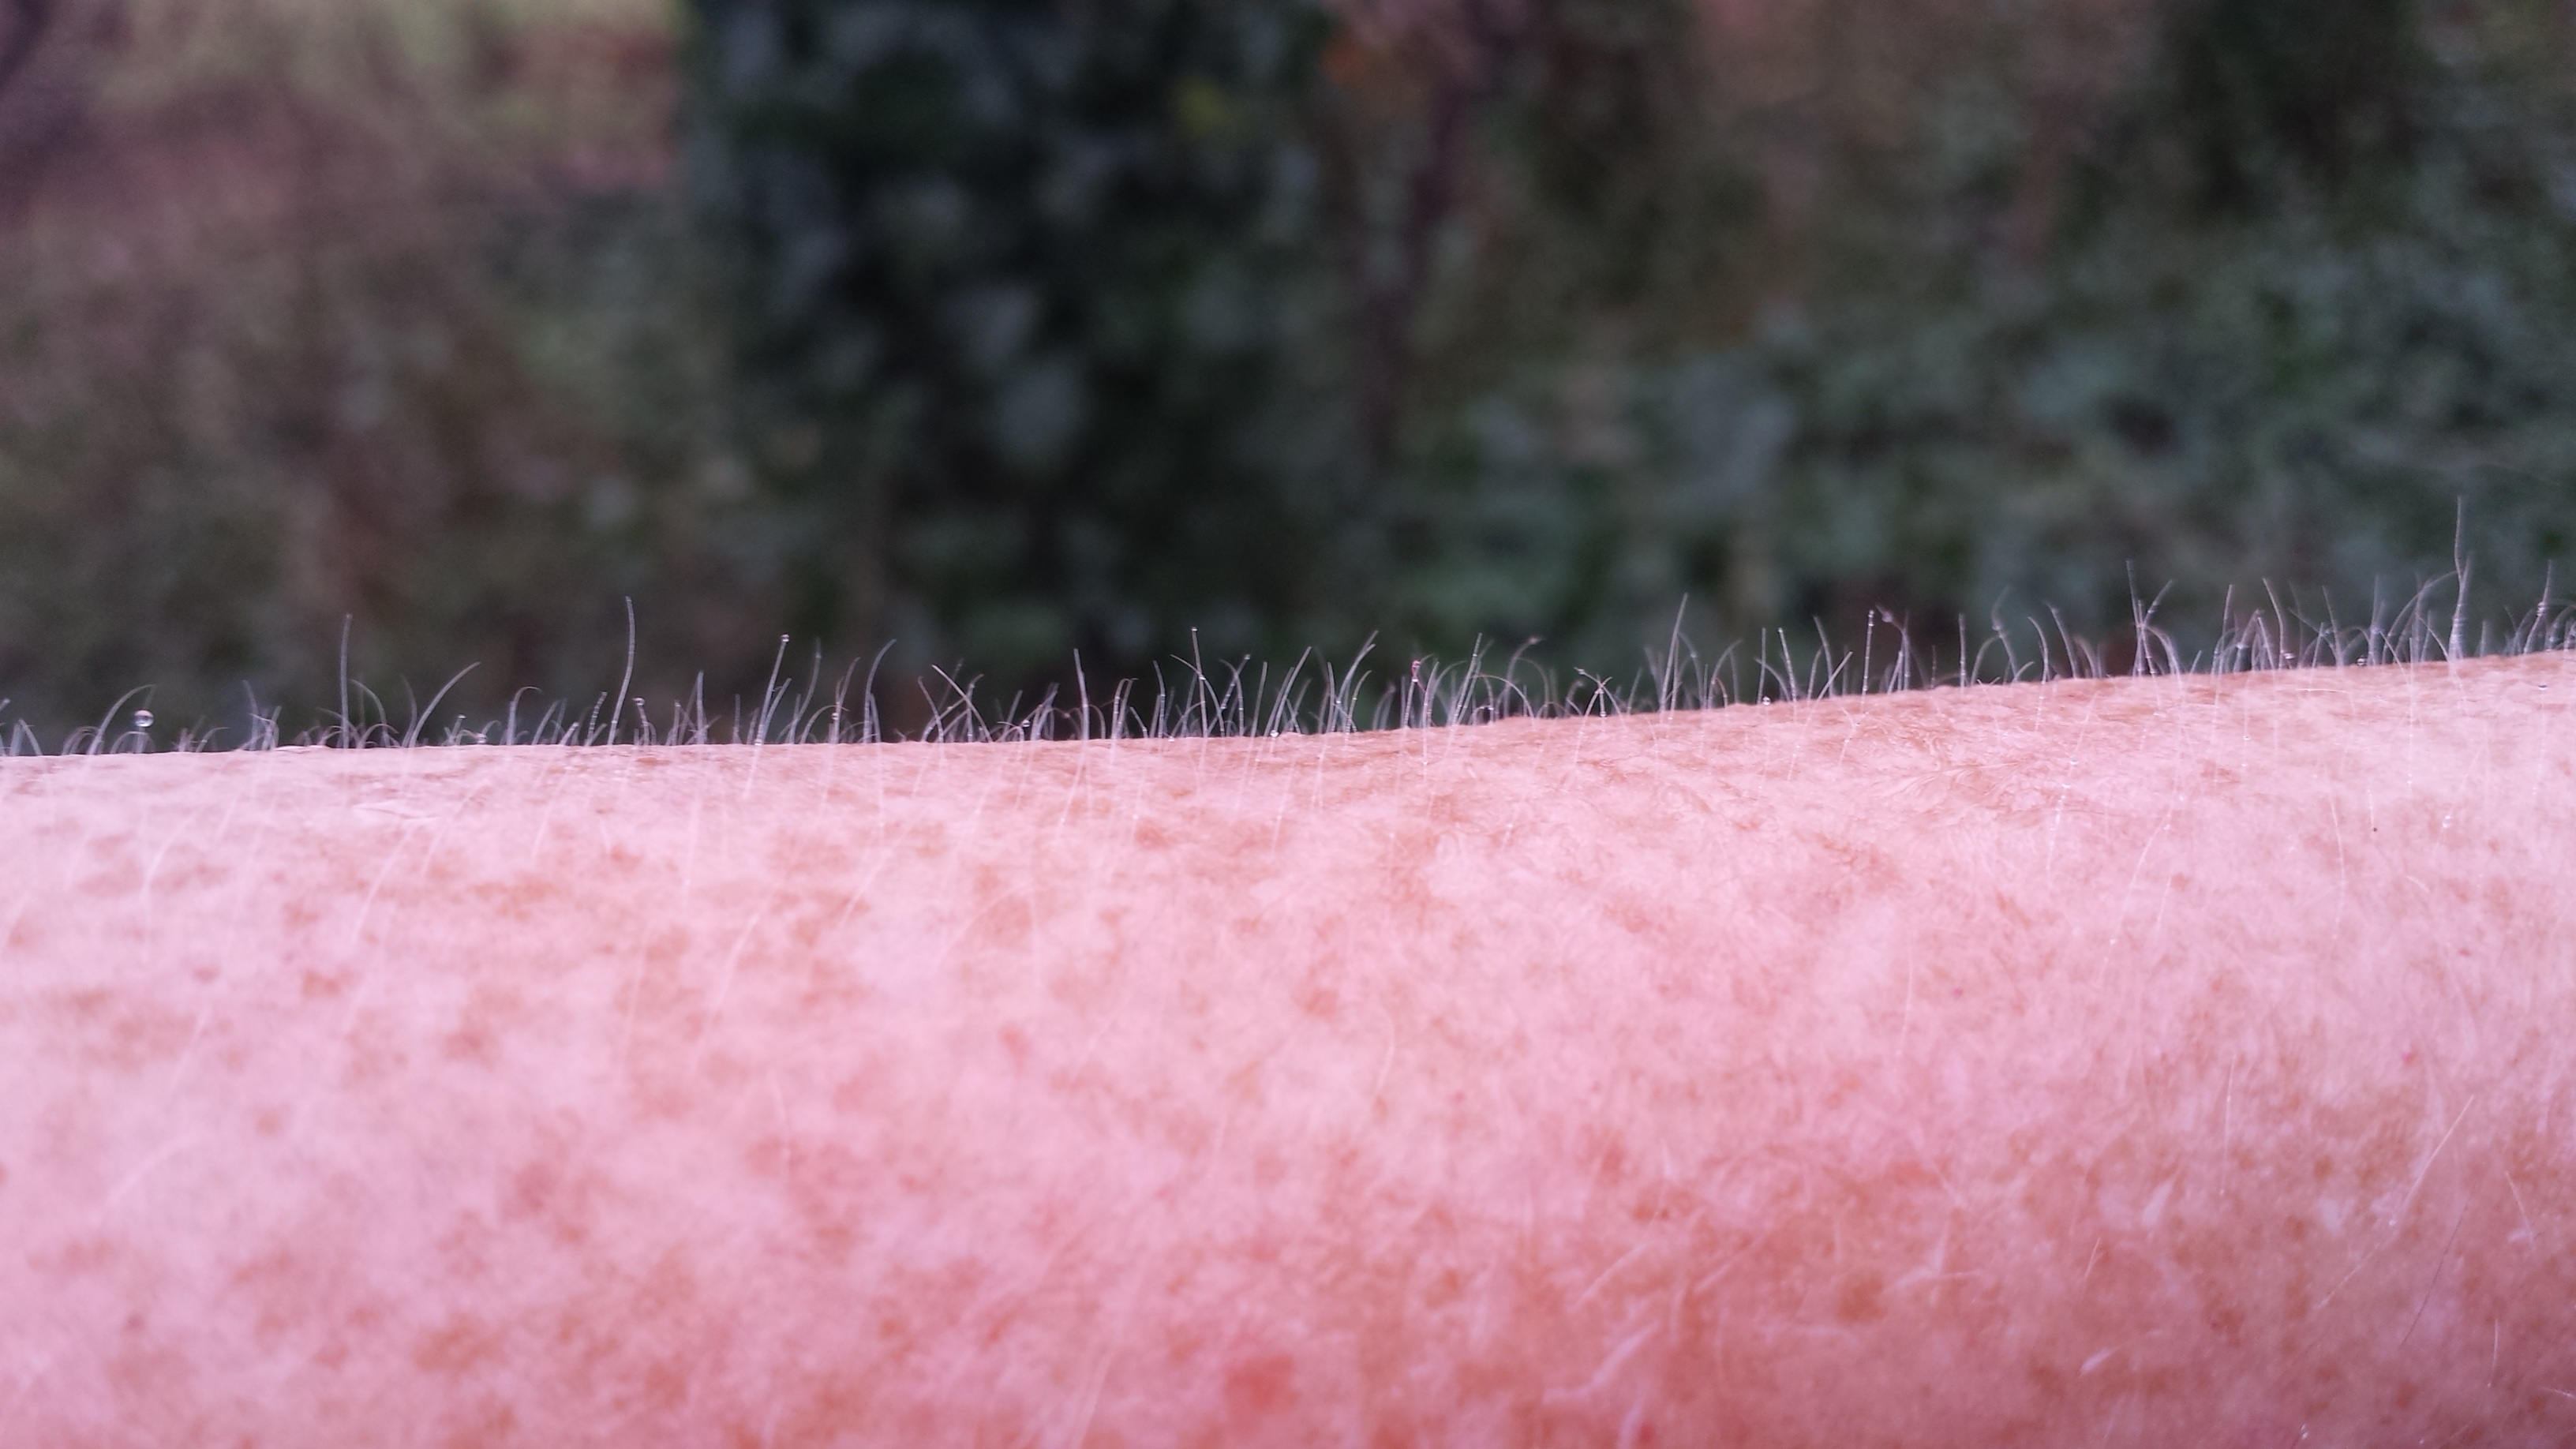
grass, cold, plant, lawn, texture, leaf, flower, green, red, color, soil, pink, lip, close up, eye, skin, freckles, macro photography, goose bumps